Army of Flanders

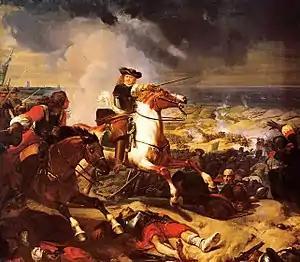
"The Battle of the Dunes" by Charles-Philippe Larivière, 1837. The Battle of the Dunes in 1658, another defeat illustrating the steady decline of the Army of Flanders during the second half of the 17th century.

After the end of the Thirty Years' War, a financially constrained Spanish government steadily reduced the size of the Army of Flanders; this trend continued after the end of the Franco-Spanish War that continued after the Peace of Westphalia in 1648. Despite its decline in numbers and quality, the army remained "an opponent to be treated with respect" at least until the 1650s, though it started to rely more on auxiliary forces such as the allied army of Louis, Grand Condé and a Royalist Army in Exile loyal to Charles II of England. The Battle of Dunkirk in 1658, resulting in a defeat for the Army of Flanders at the hands of the French, produced a renewed peace. From 1659, Madrid increasingly relied on the aid of Dutch and English troops to restrain Louis XIV of France's ambitions to annex the Spanish Netherlands (roughly present-day Belgium and Luxembourg), in which Spain showed declining interest after more than a century of war.